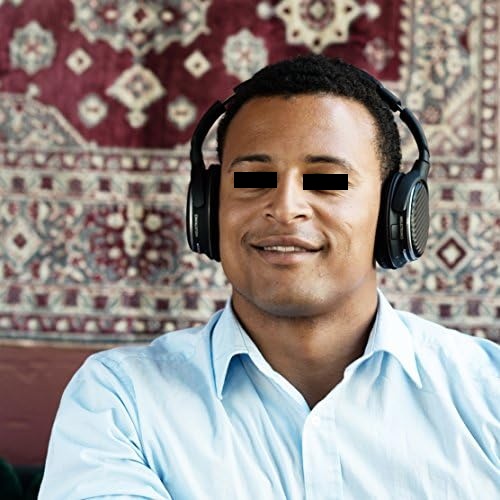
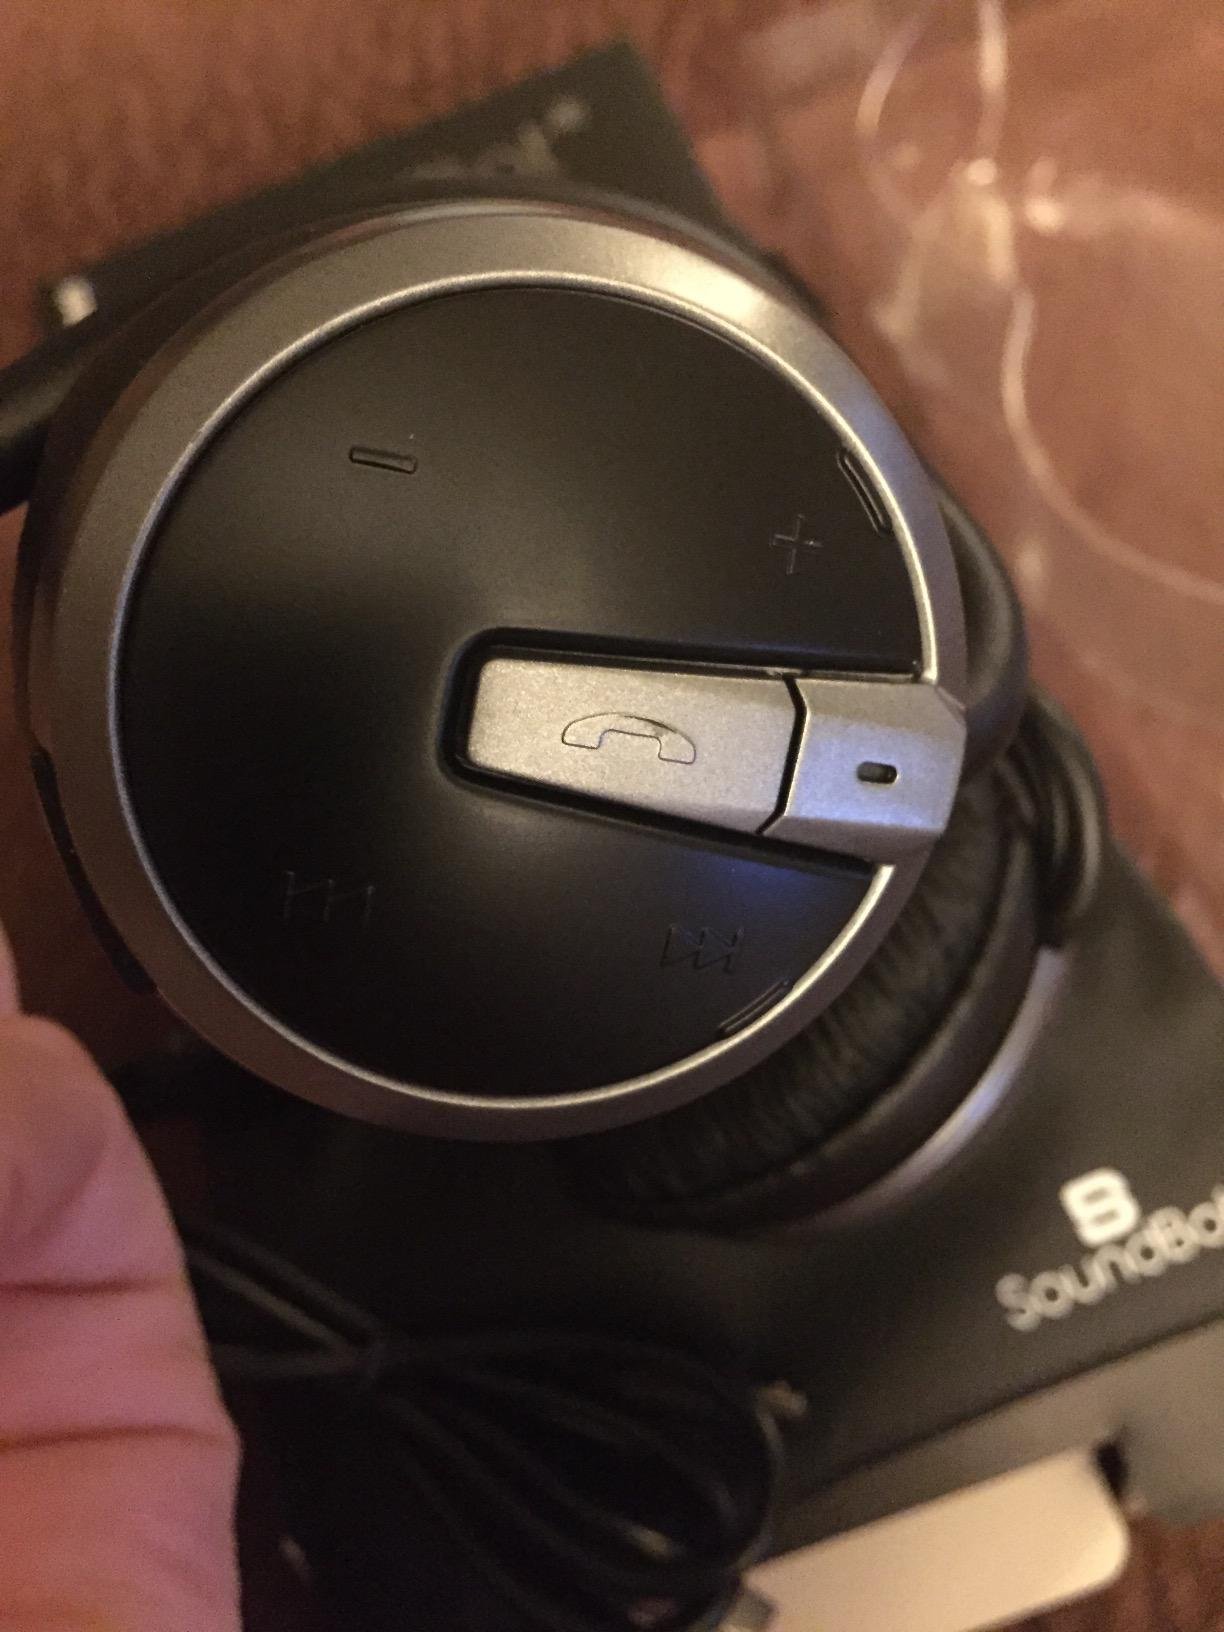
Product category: headphones
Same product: no